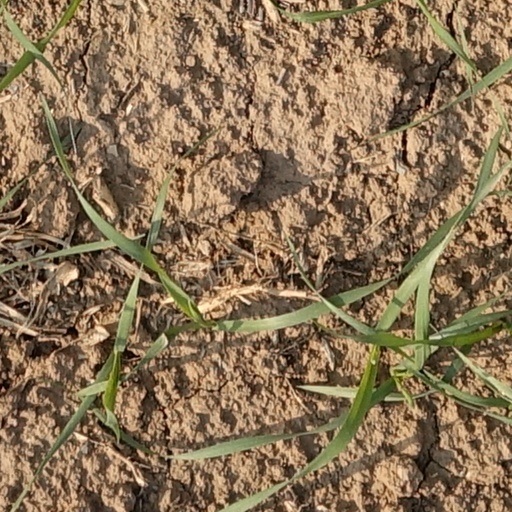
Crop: wheat